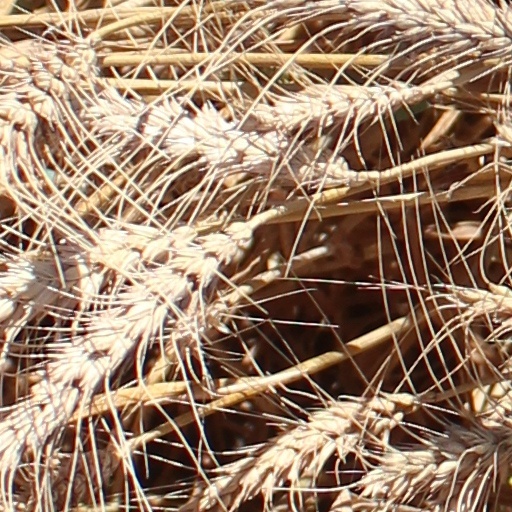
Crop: wheat